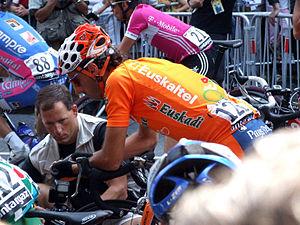
L'équipe cycliste Euskaltel Euskadi est une formation de cyclisme professionnel sur route qui a existé entre 1994 et 2013. Elle participe aux courses du World Tour entre 2005 et 2013.
Iban Mayo Díez, né le 19 août 1977 à Igorre, est un coureur cycliste espagnol. Sa carrière professionnelle débute en 2000 dans l'équipe Euskaltel-Euskadi.